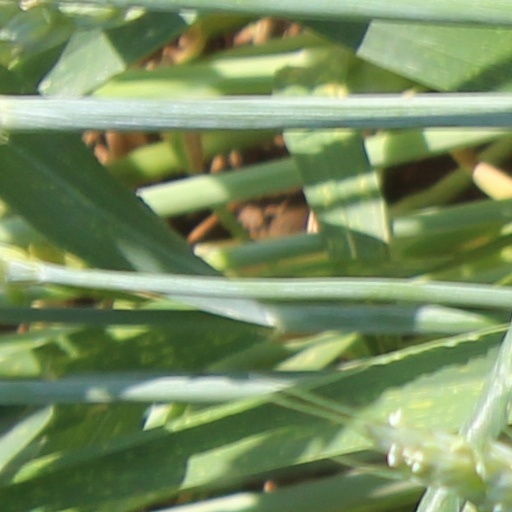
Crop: wheat